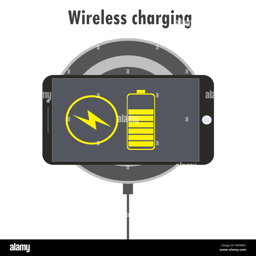
smartphone on a wireless charge , vector illustration on white background